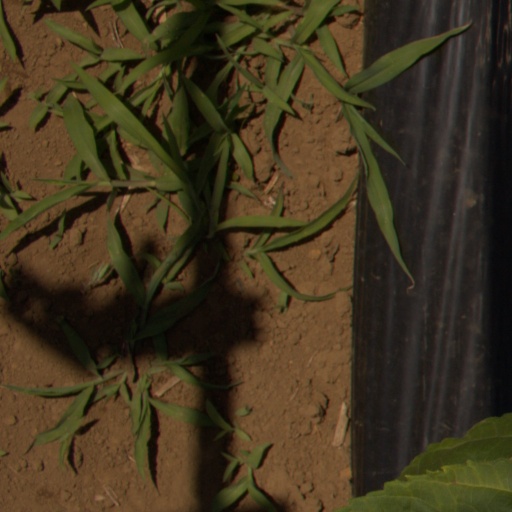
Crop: Jerusalem artichoke